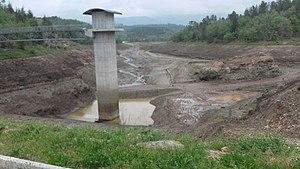
Lors de sa vidange, après l'accident de 2017.
Seillans est une commune française située dans le département du Var, en région Provence-Alpes-Côte d'Azur. Elle fait partie du canton de Roquebrune-sur-Argens.